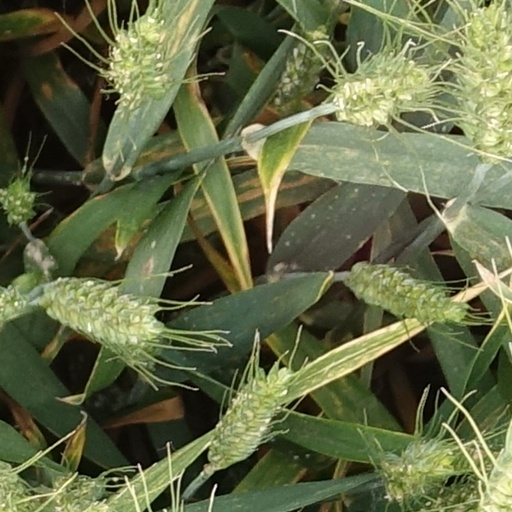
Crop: wheat